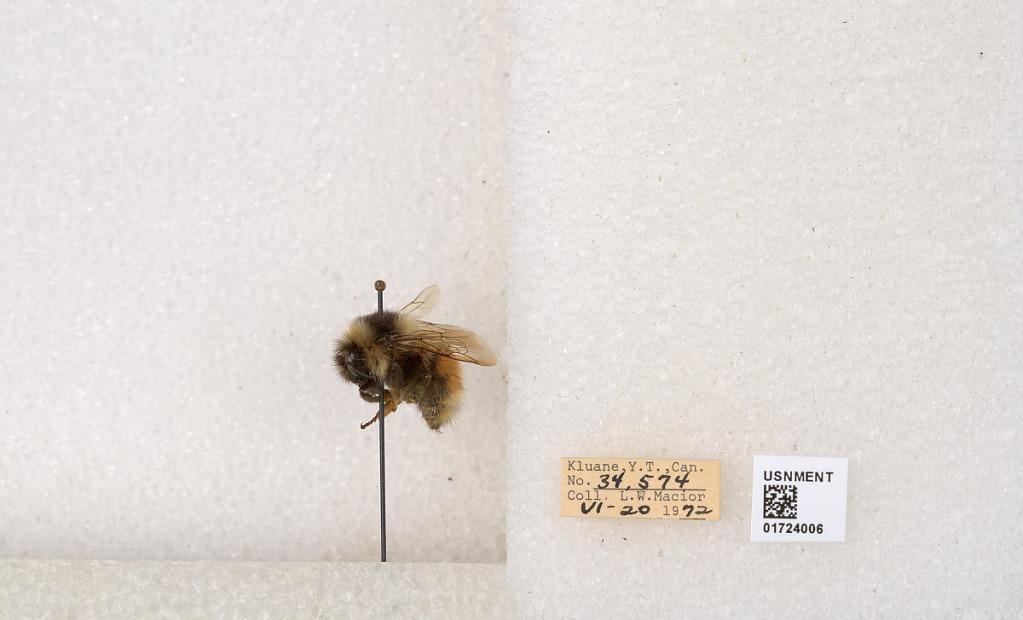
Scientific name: Bombus (Pyrobombus) sylvicola Kirby
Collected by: L. Macior
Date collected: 1972-6-20
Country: Canada
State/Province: Yukon Territory
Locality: Kluane National Park and Reserve
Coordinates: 60.7493, -139.504